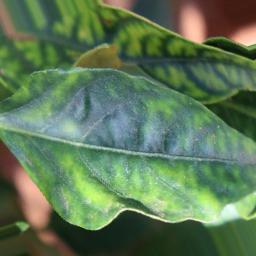
Label: nutritional